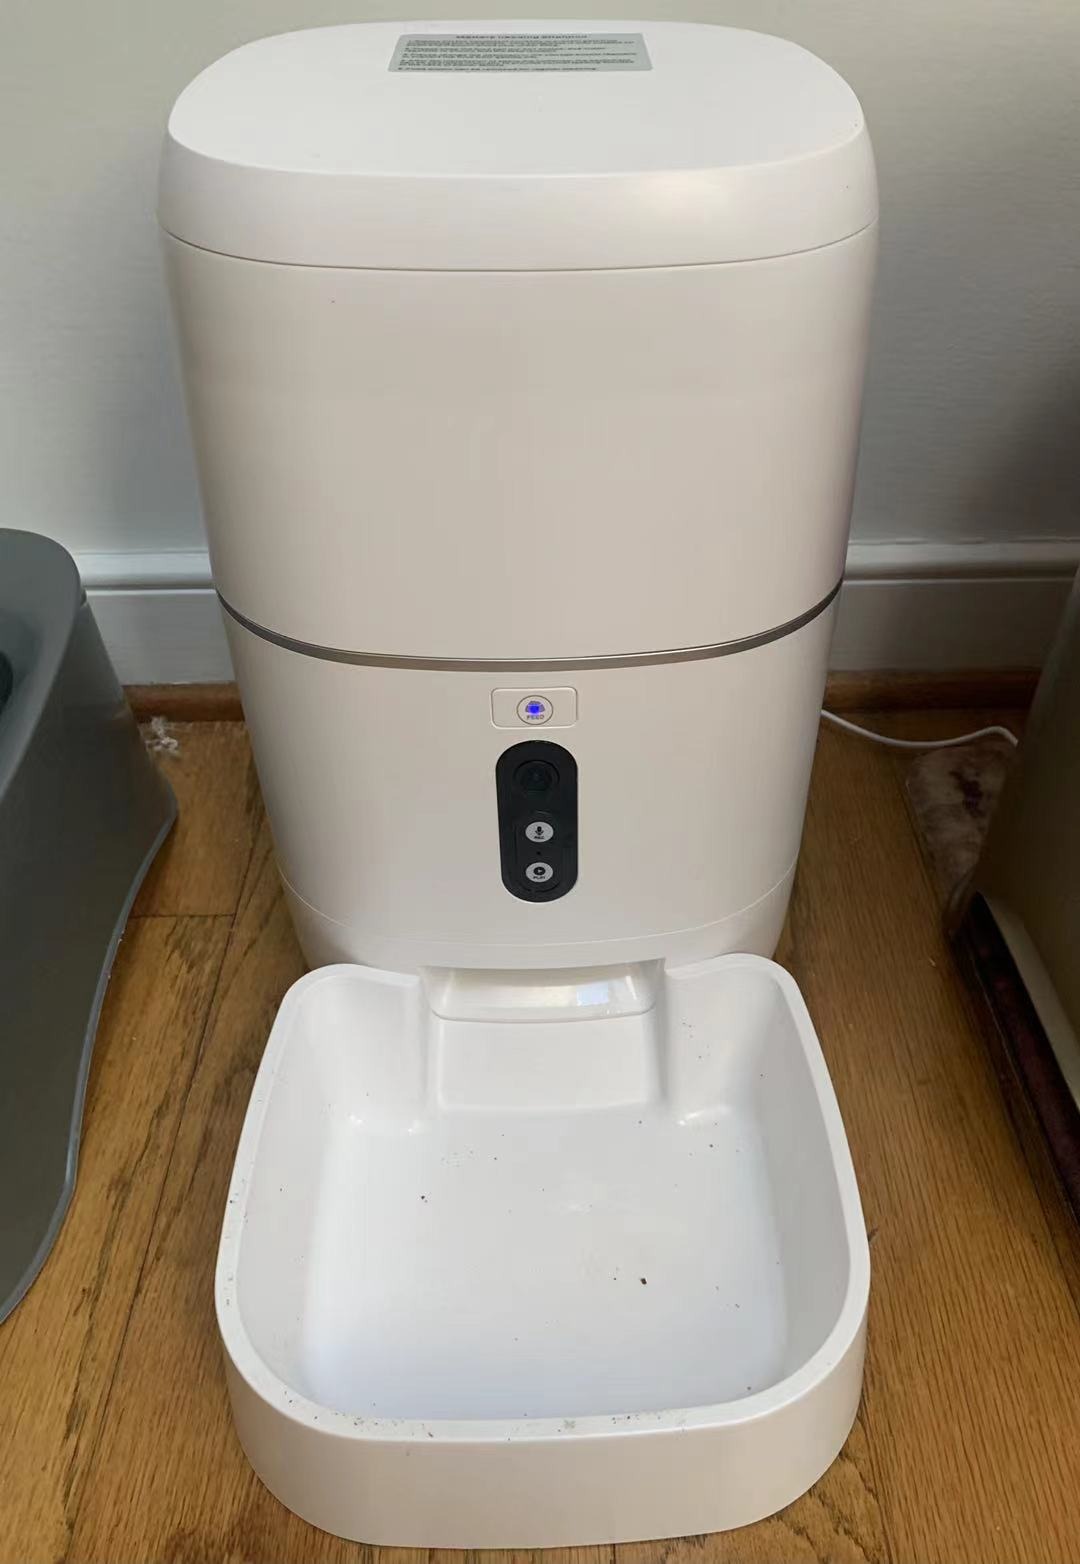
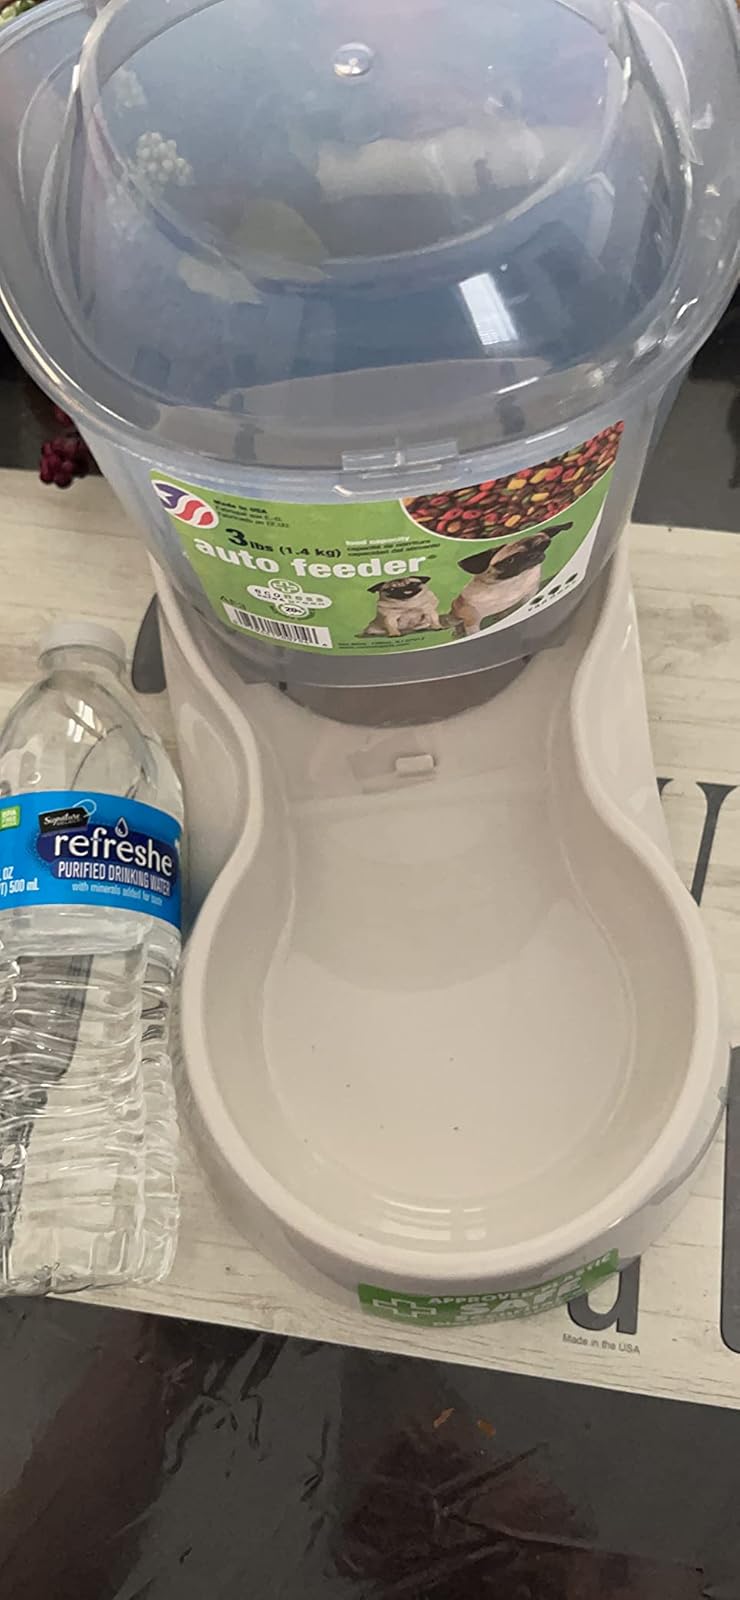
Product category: items_feeder
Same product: no